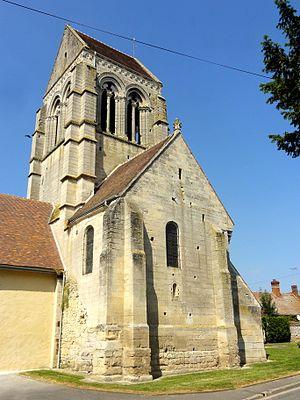
Crosillon sud du transept et clocher.
L'église d'Angy est une église catholique paroissiale située à Angy, commune de l'Oise. Elle associe une nef et un bas-côté romans, datant respectivement de la fin du XIᵉ siècle et de la première moitié du XIIᵉ siècle, à un transept, un clocher en bâtière et un chœur de la période comprise entre 1150 et 1160 environ. Ces parties sont commencées dans le style roman, comme en témoignent les fenêtres, mais terminées dans le style gothique naissant, comme le montre l'étage de beffroi du clocher, sans doute l'élément le plus intéressant de l'édifice. L'église est classée relativement tôt au titre des monuments historiques par la liste de 1862, soit seulement vingt-deux ans après les premiers classements. Elle possède en effet l'un des premiers chevets à pans coupés et l'un des premiers clochers gothiques que l'on puisse recenser dans la région, et n'ayant jamais subi de remaniements notables, reste particulièrement représentative de ses périodes de construction. Elle est affiliée à la paroisse Sainte-Claire de Mouy.